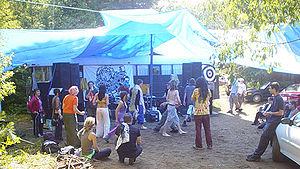
Une free party est une fête de musiques électroniques dépourvue de restrictions des scènes clubs légales. Elle implique plus particulièrement un système de sonorisation diffusant de la musique électronique tard dans la nuit mais la plupart du temps le lendemain après-midi, jusqu'au moment où les danseurs décident de rentrer chez eux. Une free party peut être composée d'un ou plusieurs systèmes, et si elle devient festival, elle est désignée en tant que teknival.